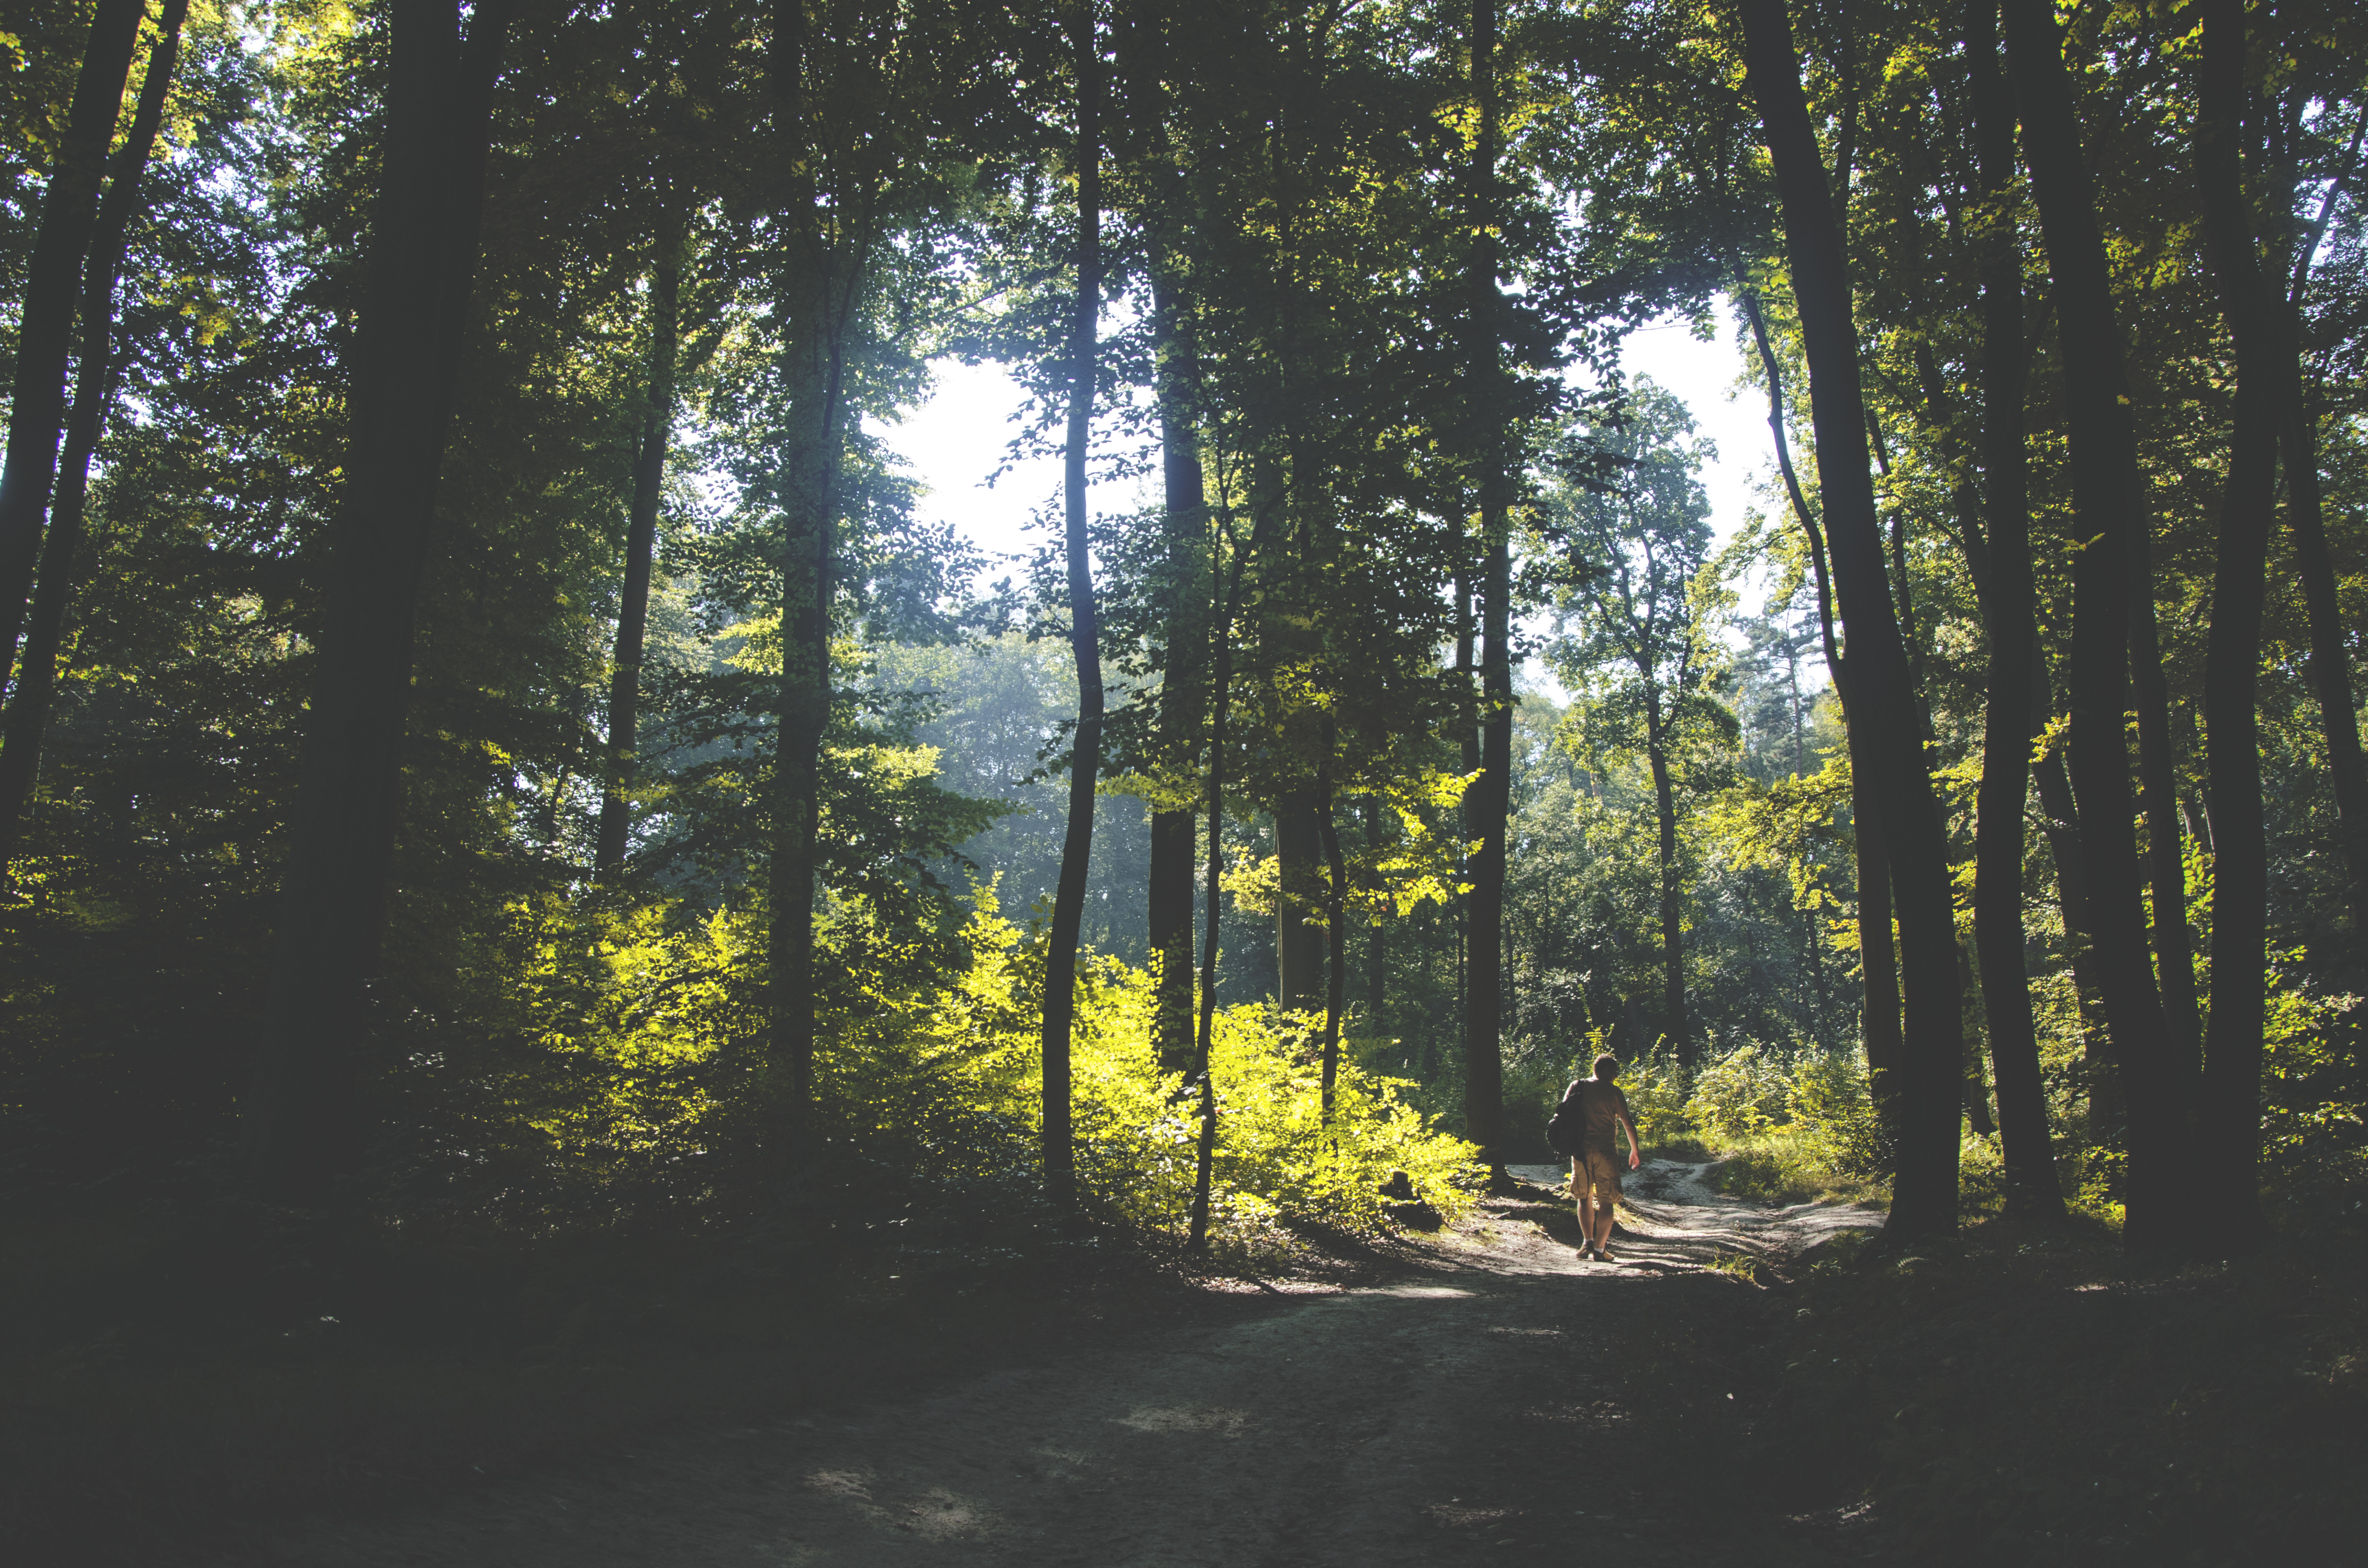
landscape, tree, nature, forest, path, pathway, wilderness, branch, walking, person, plant, road, meadow, sunlight, morning, leaf, dirt road, environment, foliage, green, scenic, autumn, season, plants, trees, leaves, woods, deciduous, way, backlit, woodland, habitat, ecosystem, tree trunks, old growth forest, natural environment, geographical feature, atmospheric phenomenon, woody plant, temperate broadleaf and mixed forest, temperate coniferous forest, trail road